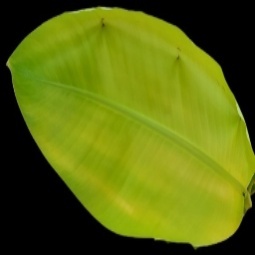
Label: Zinc